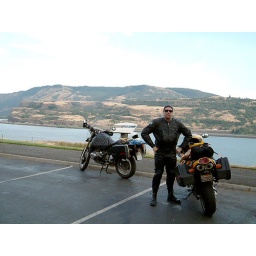
A boy and his bike near the Columbia River.